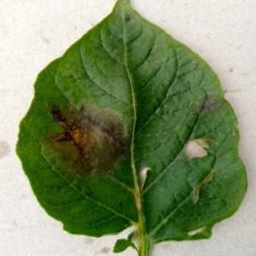
Etiqueta: Late Blight